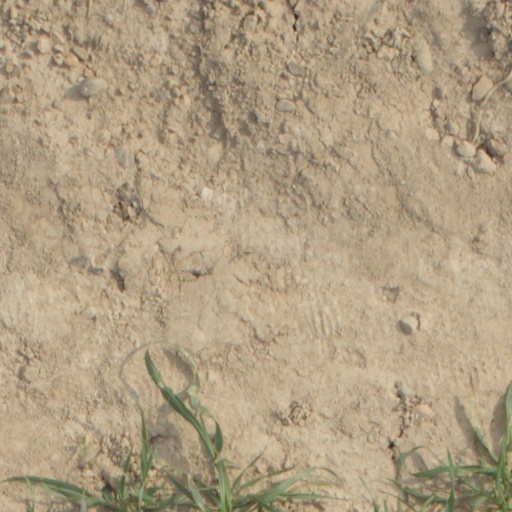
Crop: wheat